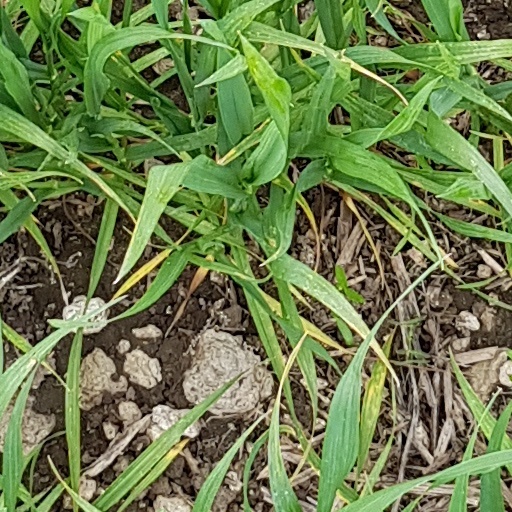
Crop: wheat